Casket letters

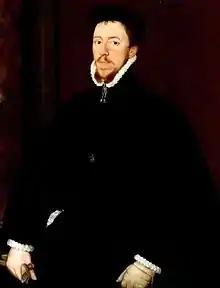
In 1571, the Duke of Norfolk was accused of trying to cover up the letters.

Nearly a year later, in October 1568, the Earl of Moray produced the Casket letters and the "Ainslie Tavern Bond" at a conference in York, headed by Thomas Howard, 4th Duke of Norfolk.